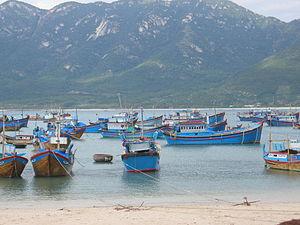
Khánh Hòa est une province de la région de la côte centrale du Sud du Viêt Nam.